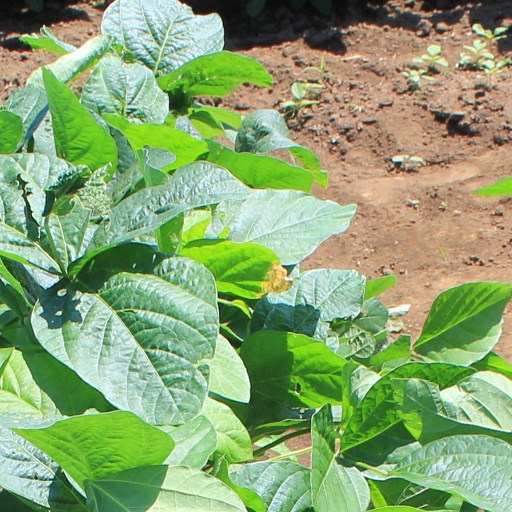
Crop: soybean